Rocket (Rock Island trains)

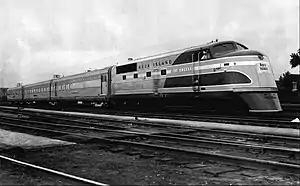
Texas Rocket

The Chicago, Rock Island and Pacific Railroad Rockets were lightweight, streamlined diesel-electric passenger trains built by the Budd Company. These six trains were the first streamlined equipment purchased by the Rock Island, as well as being its first diesel-powered passenger trains. Four of the trains consisted of three cars each, the other two each had four cars.